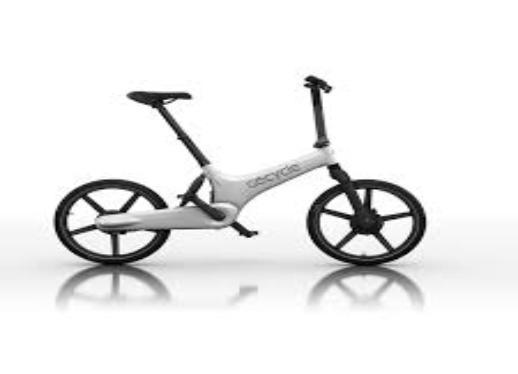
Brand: gocycle
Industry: Transportation